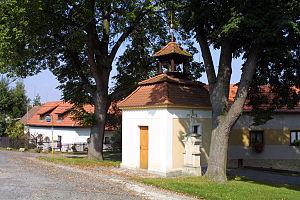
Bohy est une commune du district de Plzeň-Nord, dans la région de Plzeň, en République tchèque. Sa population s'élevait à 127 habitants en 2019.